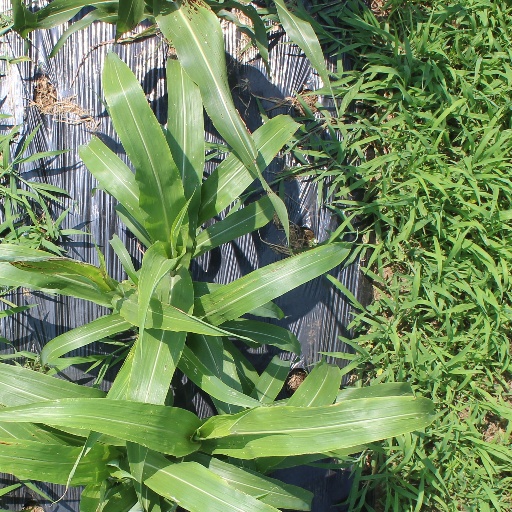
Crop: sorghum